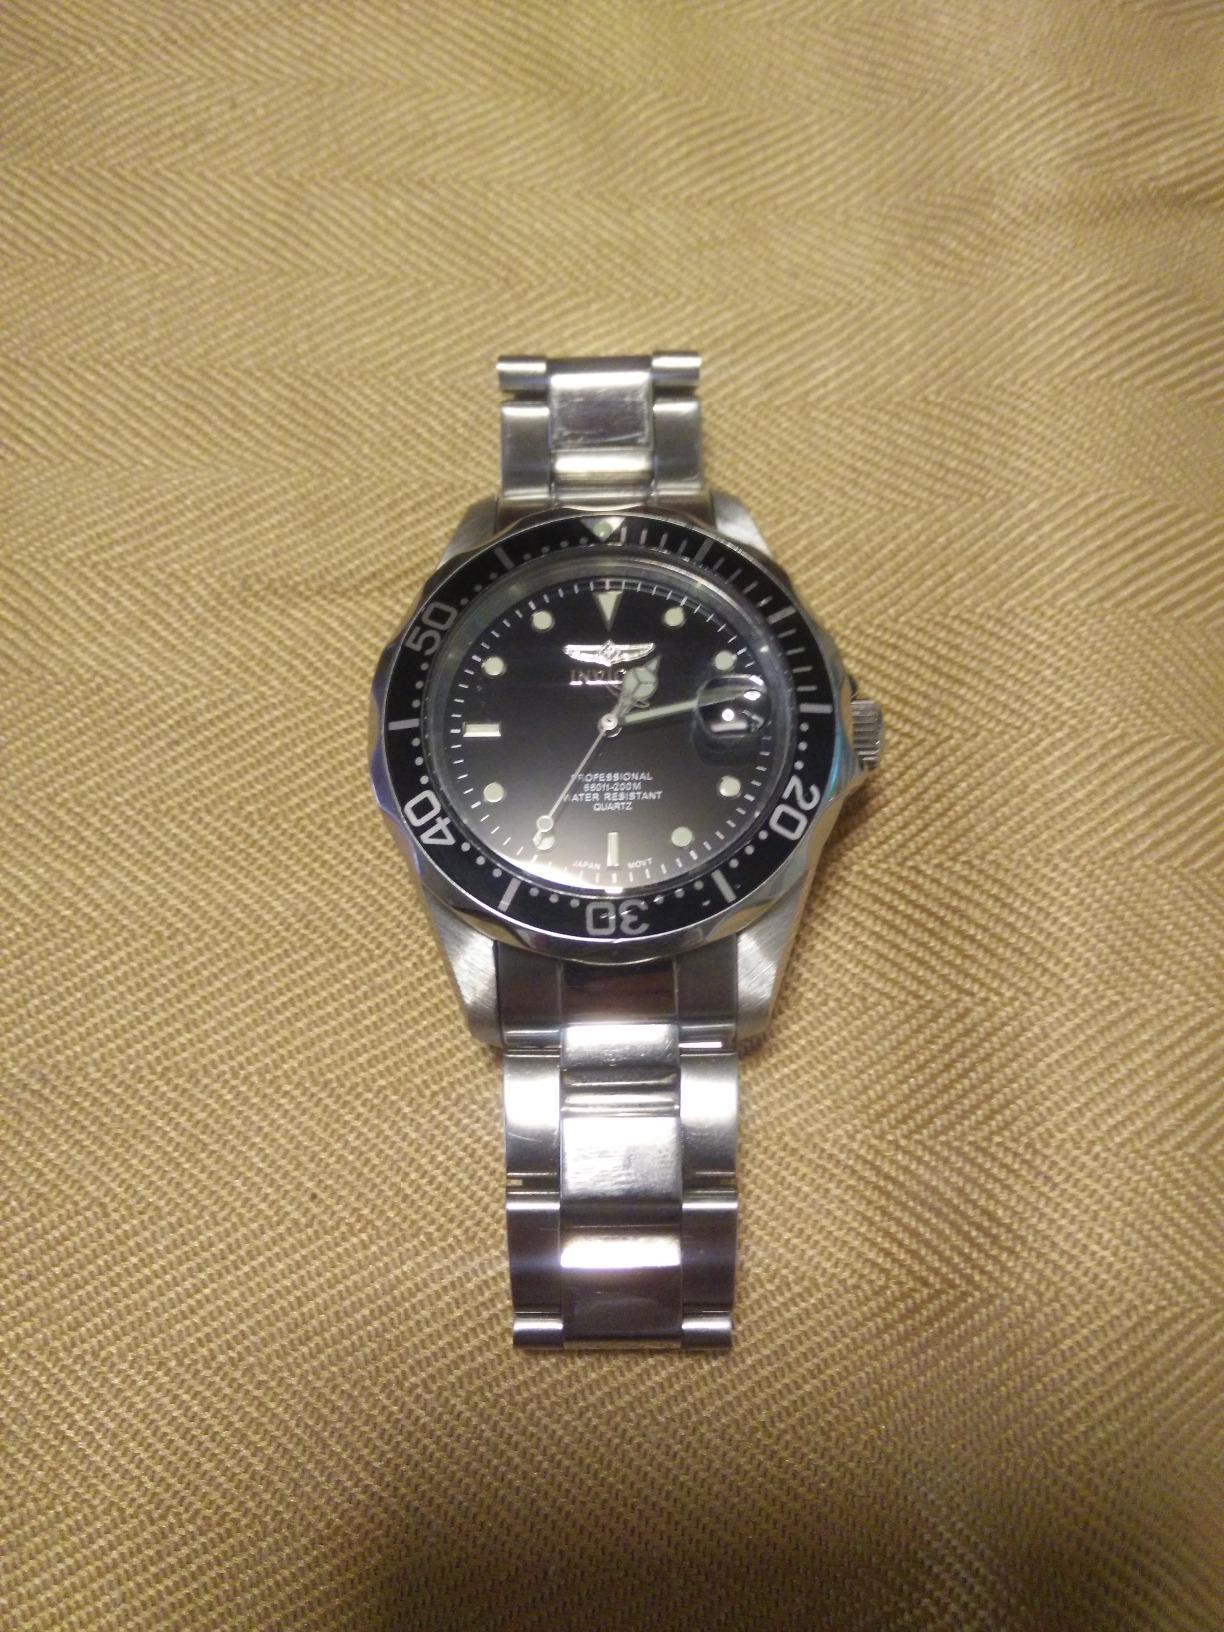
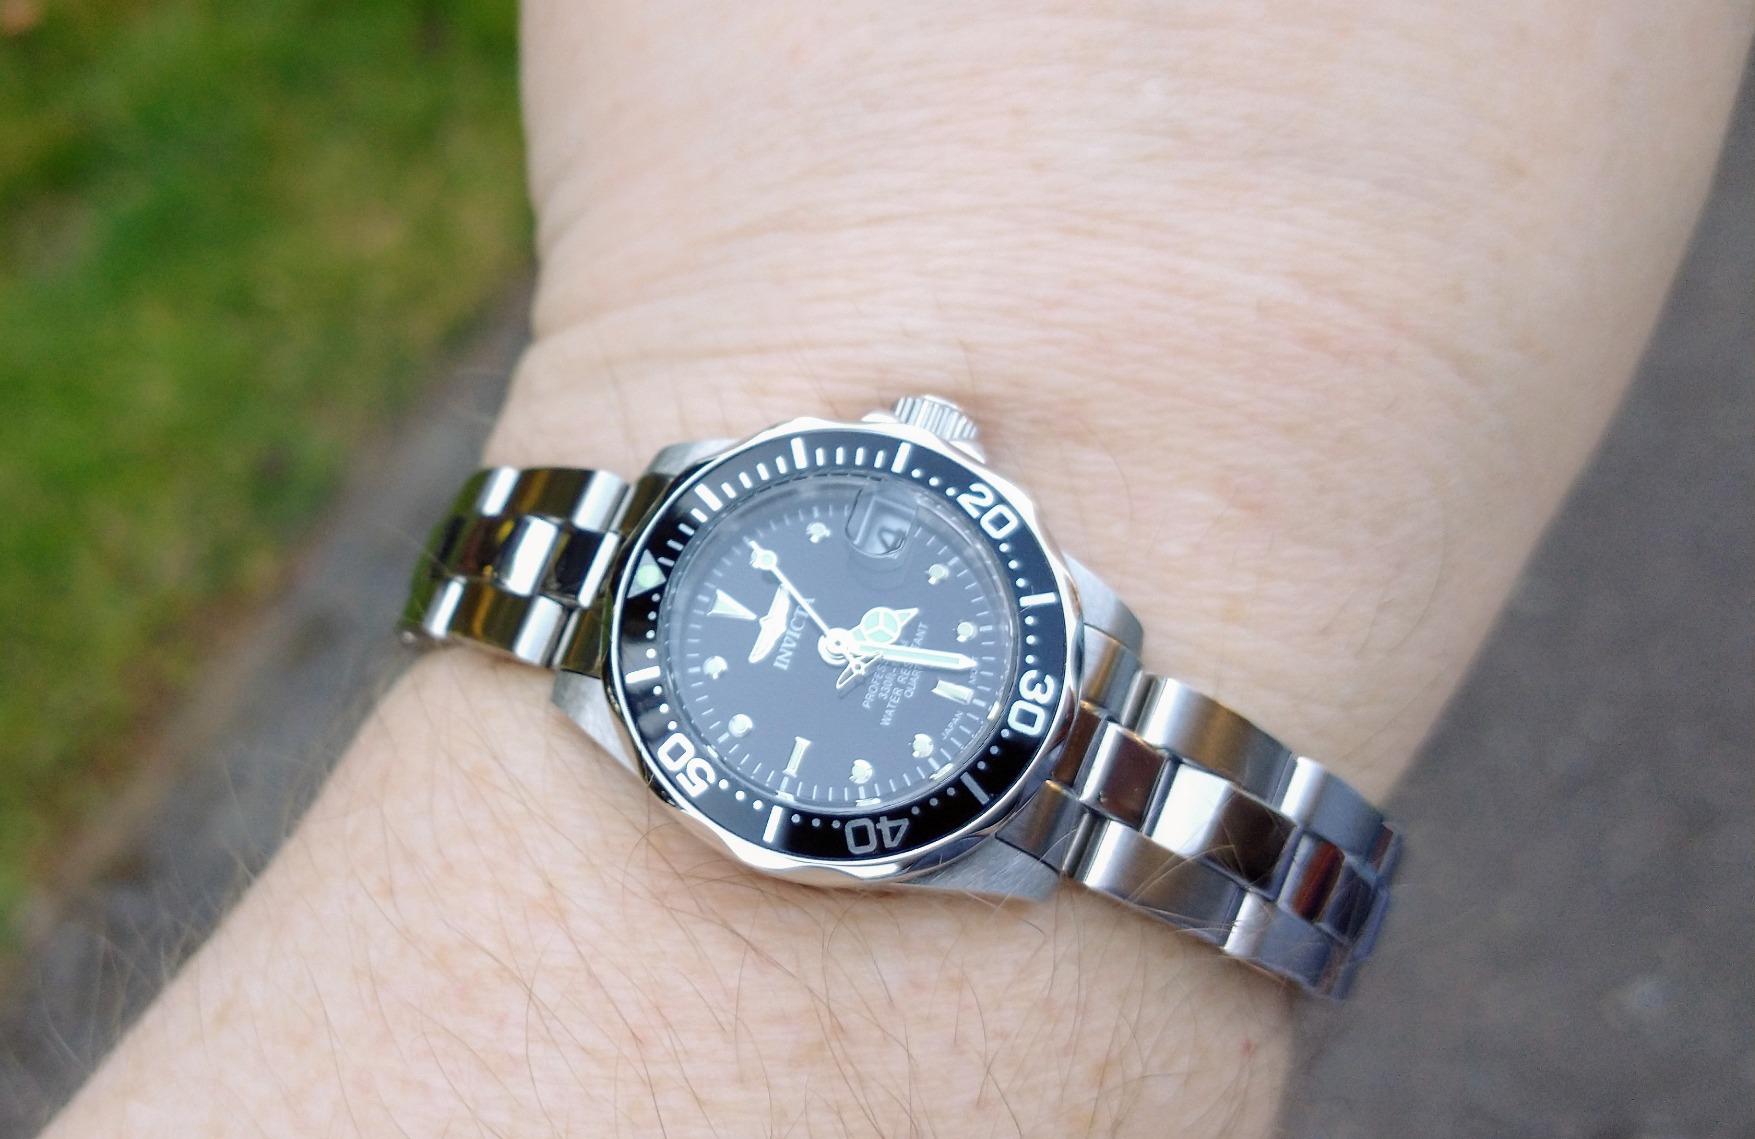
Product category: accessories_watch
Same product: yes